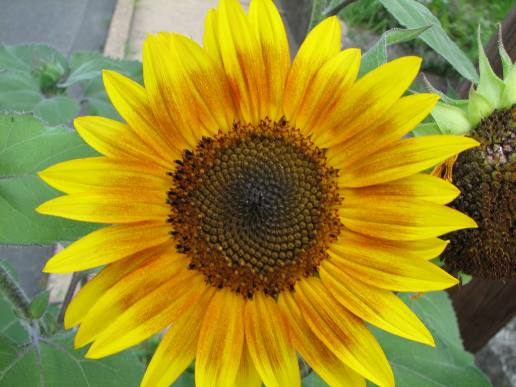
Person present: No